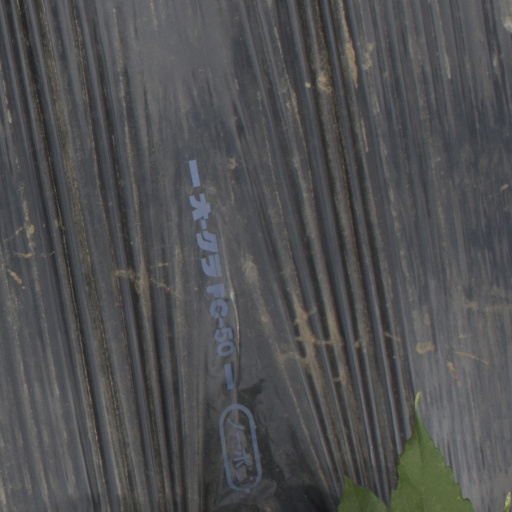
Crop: Jerusalem artichoke